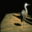
Label: bird